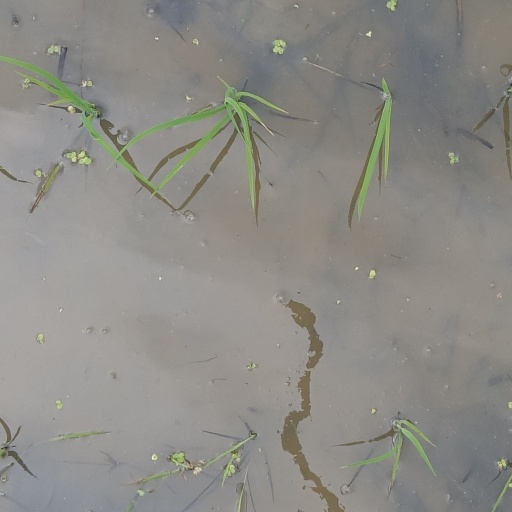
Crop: rice